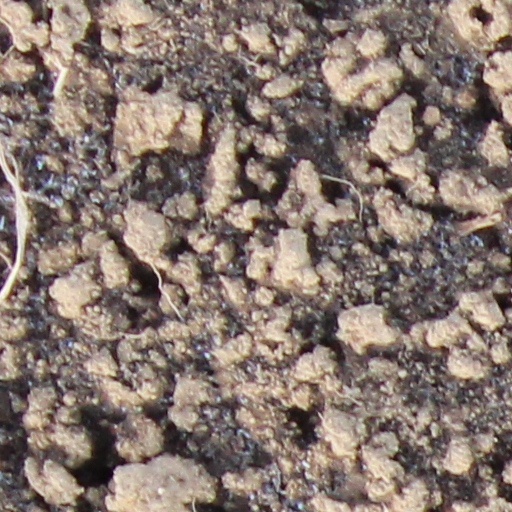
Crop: wheat